Chala Mussaddi... Office Office

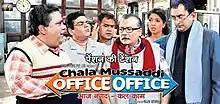
Theatrical release poster

Chala Mussaddi ... Office Office is a 2011 Indian satirical film based on the television series "Office Office", also directed by Rajiv Mehra. Starring Pankaj Kapur, Deven Bhojani, Asawari Joshi, Sanjay Mishra and others, who also featured in the TV sitcom.